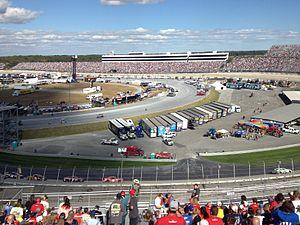
Le Dover 400 est la seconde course automobile de voitures type stock-car organisée par la NASCAR comptant pour le championnat des NASCAR Cup Series et se déroulant sur le Dover International Speedway de Dover dans l'État du Delaware aux États-Unis.